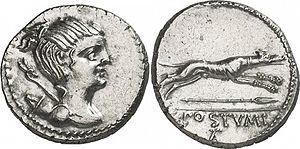
Denier ""Gens Postumia"" (74-73 avant JC), le revers représente un vertagus (lévrier) au galop"
Le vertagus, vertragus, ouertragoï ou lévrier celte, est un lévrier d'origine asiatique aujourd'hui disparu.
Le lévrier est un chien longiligne, aux longues pattes fines, au corps souple et léger, très musclé, tendineux, bâti pour la course. Actuellement, il existe 13 races classées dans le groupe 10 et 5 races réparties dans le groupe 5 de la nomenclature officielle établie par la Fédération cynologique internationale.